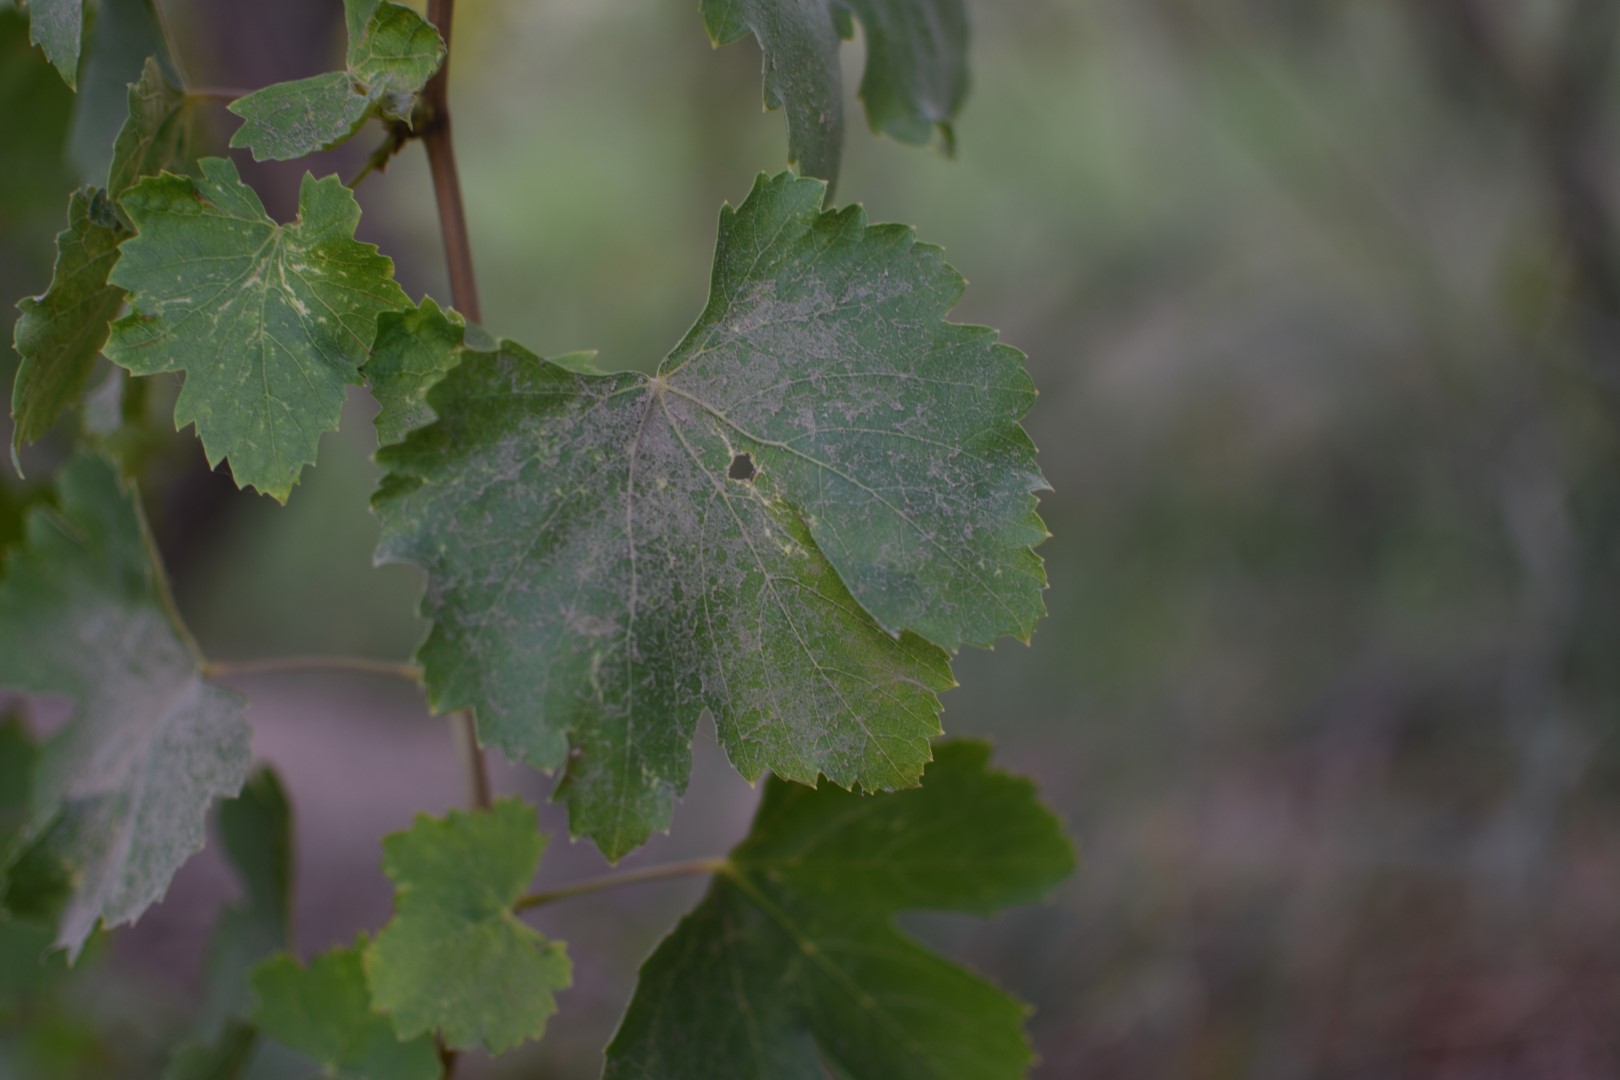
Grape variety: Thompson Seedless